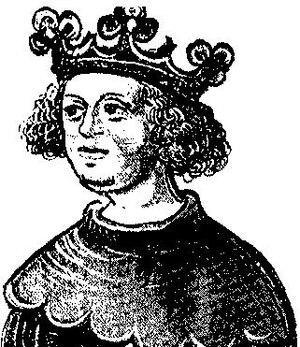
Élisabeth de Bavière, née en 1227 au château de Trausnitz près de Landshut et morte le 9 octobre 1273, issue de la maison de Wittelsbach, fut reine de Germanie, de Jérusalem et de Sicile par son mariage avec Conrad IV de Hohenstaufen en 1246. Après le décès de son époux en 1254, elle s'est remariée avec Meinhard de Goritz et fut comtesse de Goritz–Tyrol de 1259 jusqu'à sa mort.
Le royaume de Sicile a dans le passé recouvert plusieurs zones géographiques différentes au fil du temps, et il ne s'est pas limité à la seule île de Sicile. Il a été l'objet de convoitises de la part des plus grandes familles européennes, qui se sont battues pour s'en assurer la possession. L'histoire du royaume a été particulièrement mouvementée, marquée par des assassinats, des guerres de succession, des séparations. Les rois de Sicile n'ont donc pas tous régné sur un territoire identique. On a même pu parler, lors des périodes au cours desquelles les royaumes de Sicile et de Naples ont été réunis, de « Royaume des Deux-Siciles ». Établir la liste des rois de Sicile et/ou de Naples suppose donc de rattacher les noms des rois à la bonne entité politique.
Cet article dresse la liste des souverains ayant régné sur le territoire formant actuellement l'État allemand.